Books of Kings

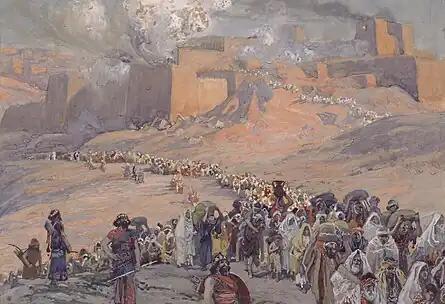
James Tissot, "The Flight of the Prisoners" – the fall of Jerusalem, 586 BC

The standard Hebrew text of Kings presents an impossible chronology. To take just a single example, Omri's accession to the throne of the Kingdom of Israel is dated to the 31st year of Asa of Judah meanwhile the ascension of his predecessor, Zimri, who reigned for only a week, is dated to the 27th year of Asa. The Greek text corrects the impossibilities but does not seem to represent an earlier version. A large number of scholars have claimed to solve the difficulties, but the results differ, sometimes widely, and none has achieved consensus status.